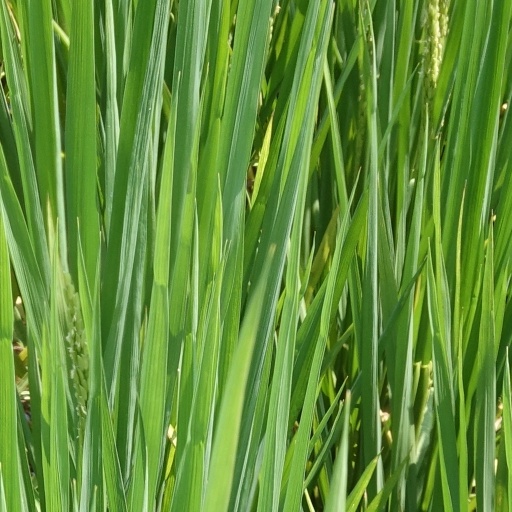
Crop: rice